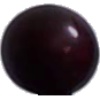
Label: Cherry Wax Black 1